Sandra Izbașa

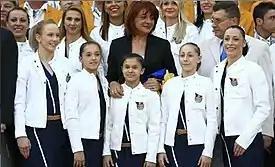
Izbașa (first on the left) in 2010

In September, Izbașa returned to competition at the Artistic Gymnastics World Cup event in Ghent, Belgium. She won the floor final with a score of 14.325. Later in September, she competed at the Romanian National Championships in Reșița, where she placed second on vault, scoring 14.400; second on balance beam, scoring 14.800; and first on floor, scoring 15.150.